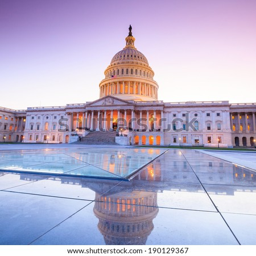
country building with the dome lit up at night .